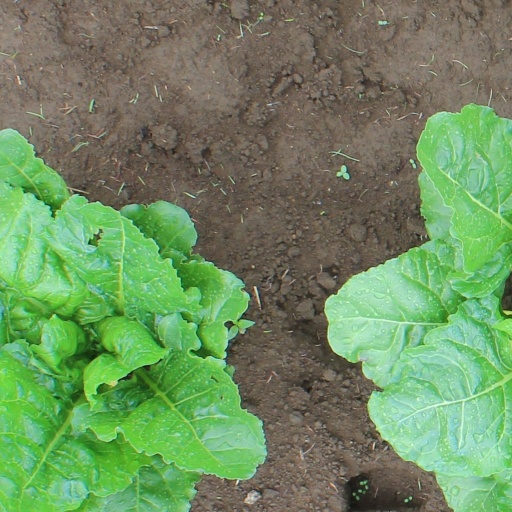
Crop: sugar beet